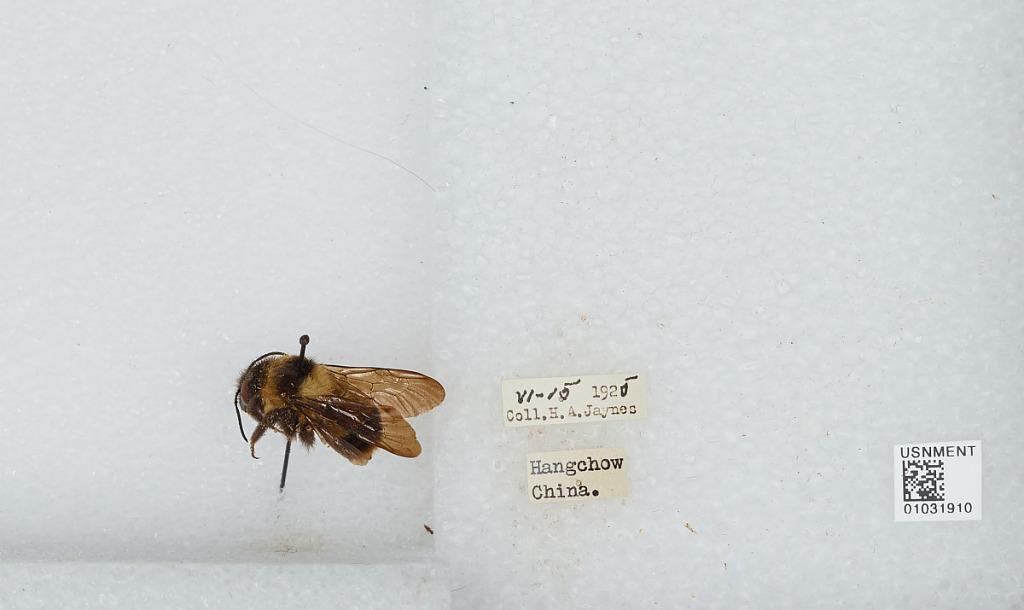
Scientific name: Bombus (Diversobombus) trifasciatus Smith
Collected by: H. Jaynes
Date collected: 1925-6-15
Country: China
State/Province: Zhejiang
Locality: Hangzhou